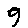
Label: 9